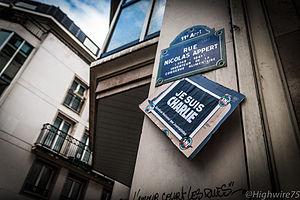
Rue Nicolas-Appert, Paris, un jour après la Fusillade au siège de Charlie Hebdo. Español: Calle Nicolas-Appert en París, un día después del atentado en la sede de Charlie Hebdo.
La rue Nicolas-Appert est une rue du 11ᵉ arrondissement de Paris.